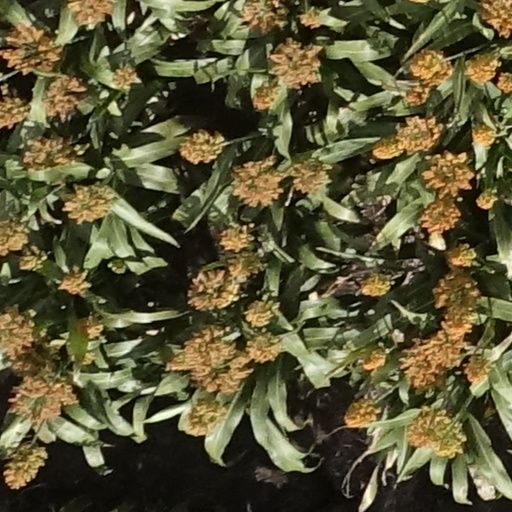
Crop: sorghum